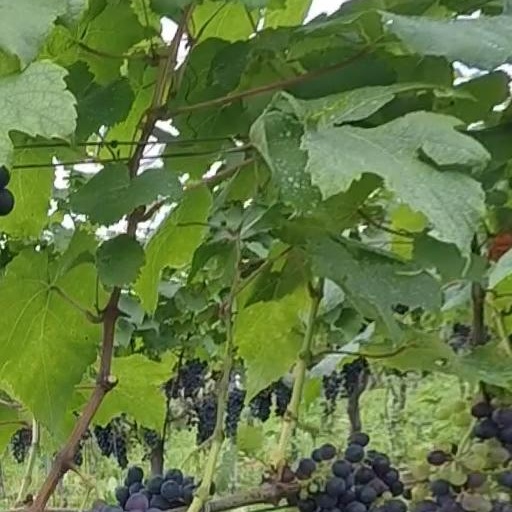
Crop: grape